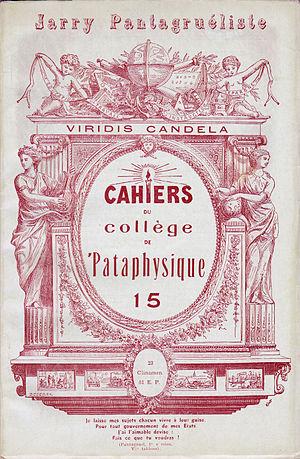
Couverture du numéro 15, consacré à «
Viridis Candela est l'avant-titre de la revue trimestrielle que publie depuis 1950 le Collège de ’Pataphysique. Celle-ci change de nom et de maquette tous les 28 numéros.